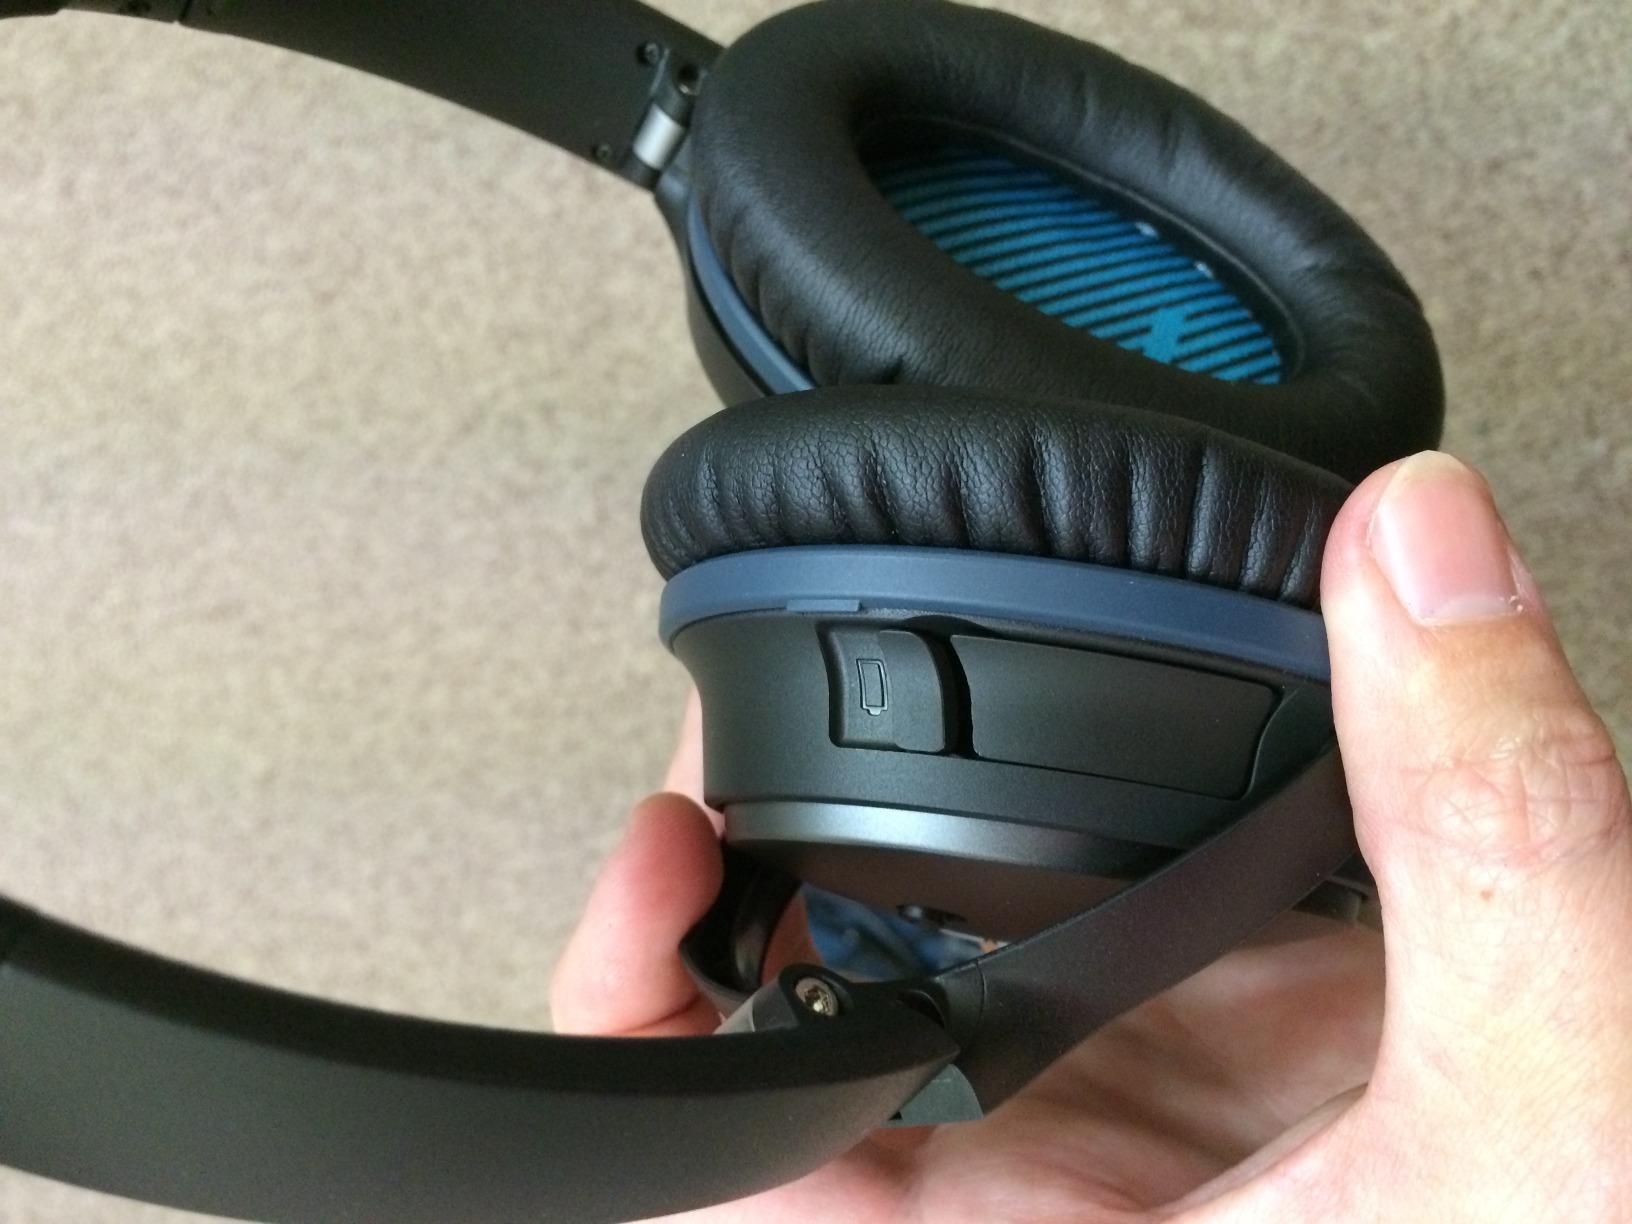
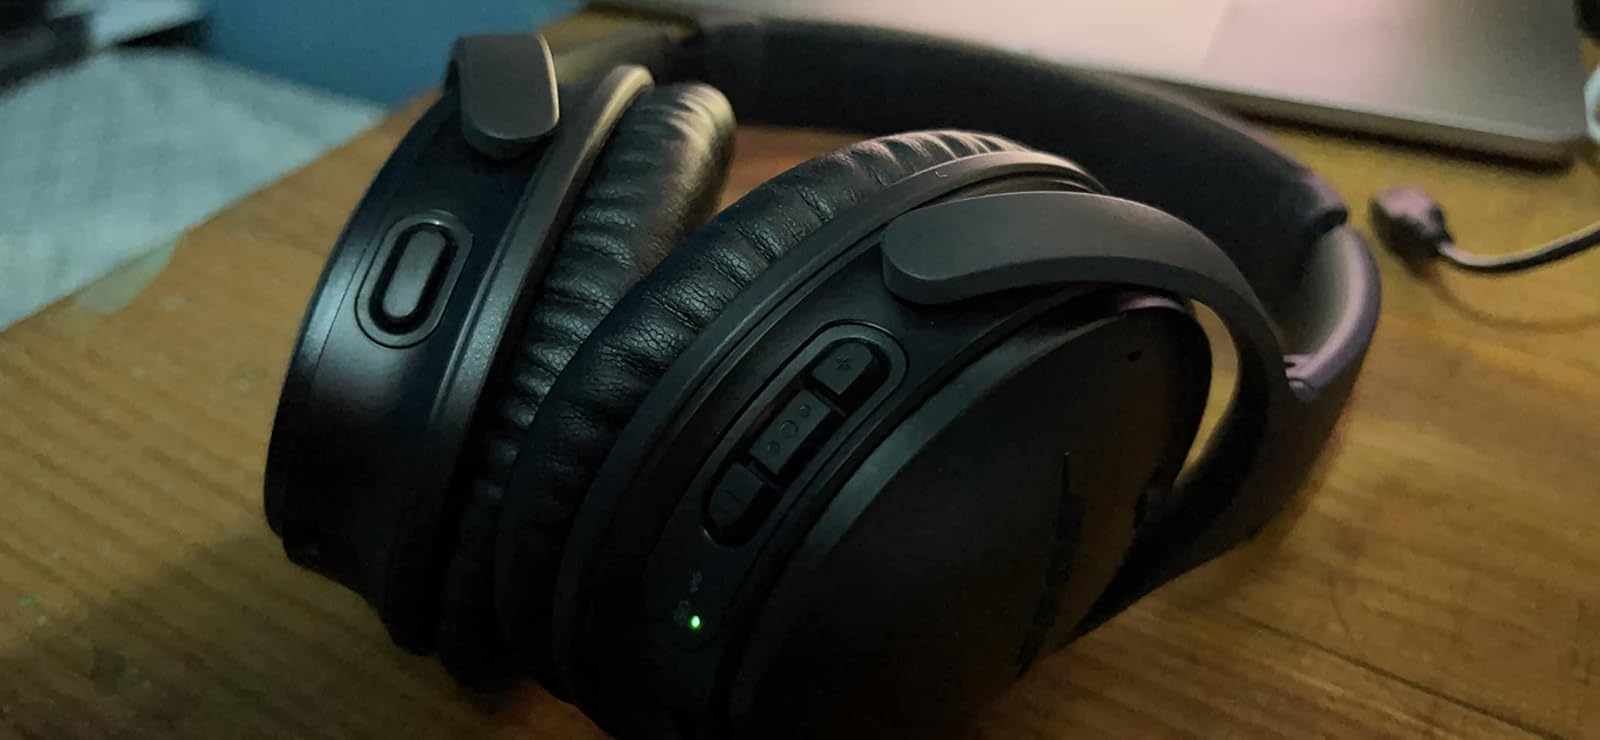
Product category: headphones
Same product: no